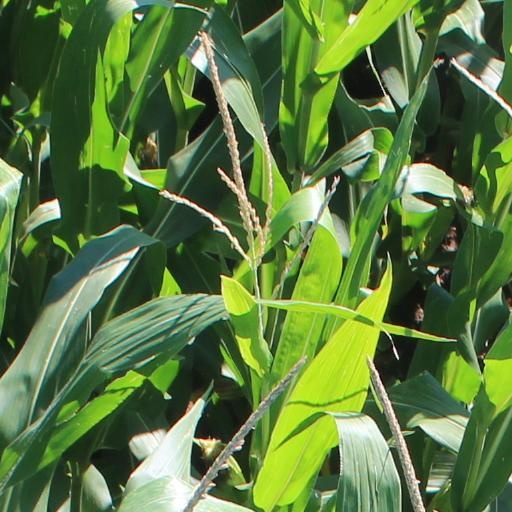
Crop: maize; corn